Political positions of Hillary Clinton

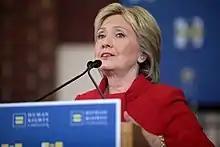
Hillary Clinton speaking at a "Get Out the Caucus" rally in Des Moines, Iowa, as part of her 2016 presidential campaign

Hillary Clinton, the nominee of the Democratic Party for president of the United States in 2016, has taken positions on political issues while serving as First Lady of Arkansas (1979–81; 1983–92), First Lady of the United States (1993–2001); as U.S. Senator from New York (2001–2009); and serving as the United States Secretary of State (2009–2013).